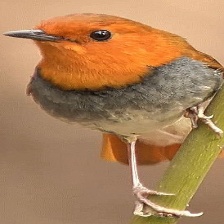
Species: JAPANESE ROBIN
Scientific name: ERITHACUS AKAHIGE
ImageNet parent category: robin